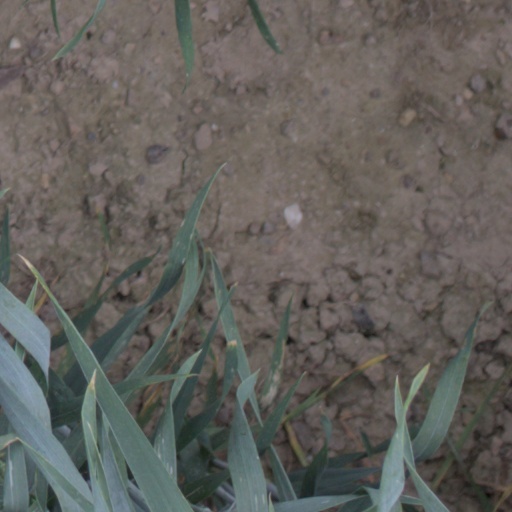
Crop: wheat